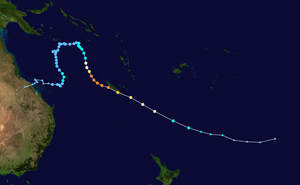
Le cyclone Erica fut un cyclone tropical qui frappa durement la Nouvelle-Calédonie les 13 et 14 mars 2003.